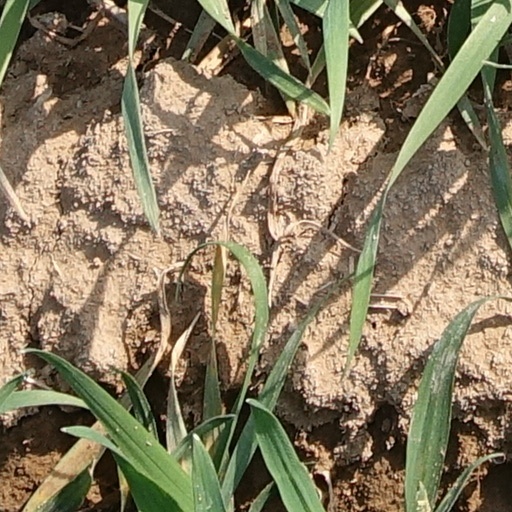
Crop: wheat